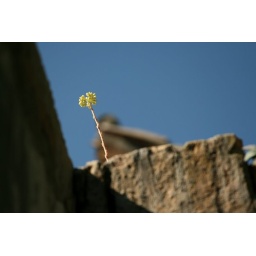
On the walls of Entrevaux castle, nature has taken over centuries of. weathered rock cracks..